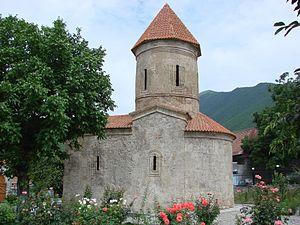
L'église de Kish est une église des XIIᵉ siècle ou XIIIᵉ siècle située dans le village de Kish à 5 kilomètres de la ville de Shaki sur le territoire de l'actuel Azerbaïdjan.
La principale religion en Azerbaïdjan est l'islam, implanté dans le pays depuis le VIIᵉ siècle.